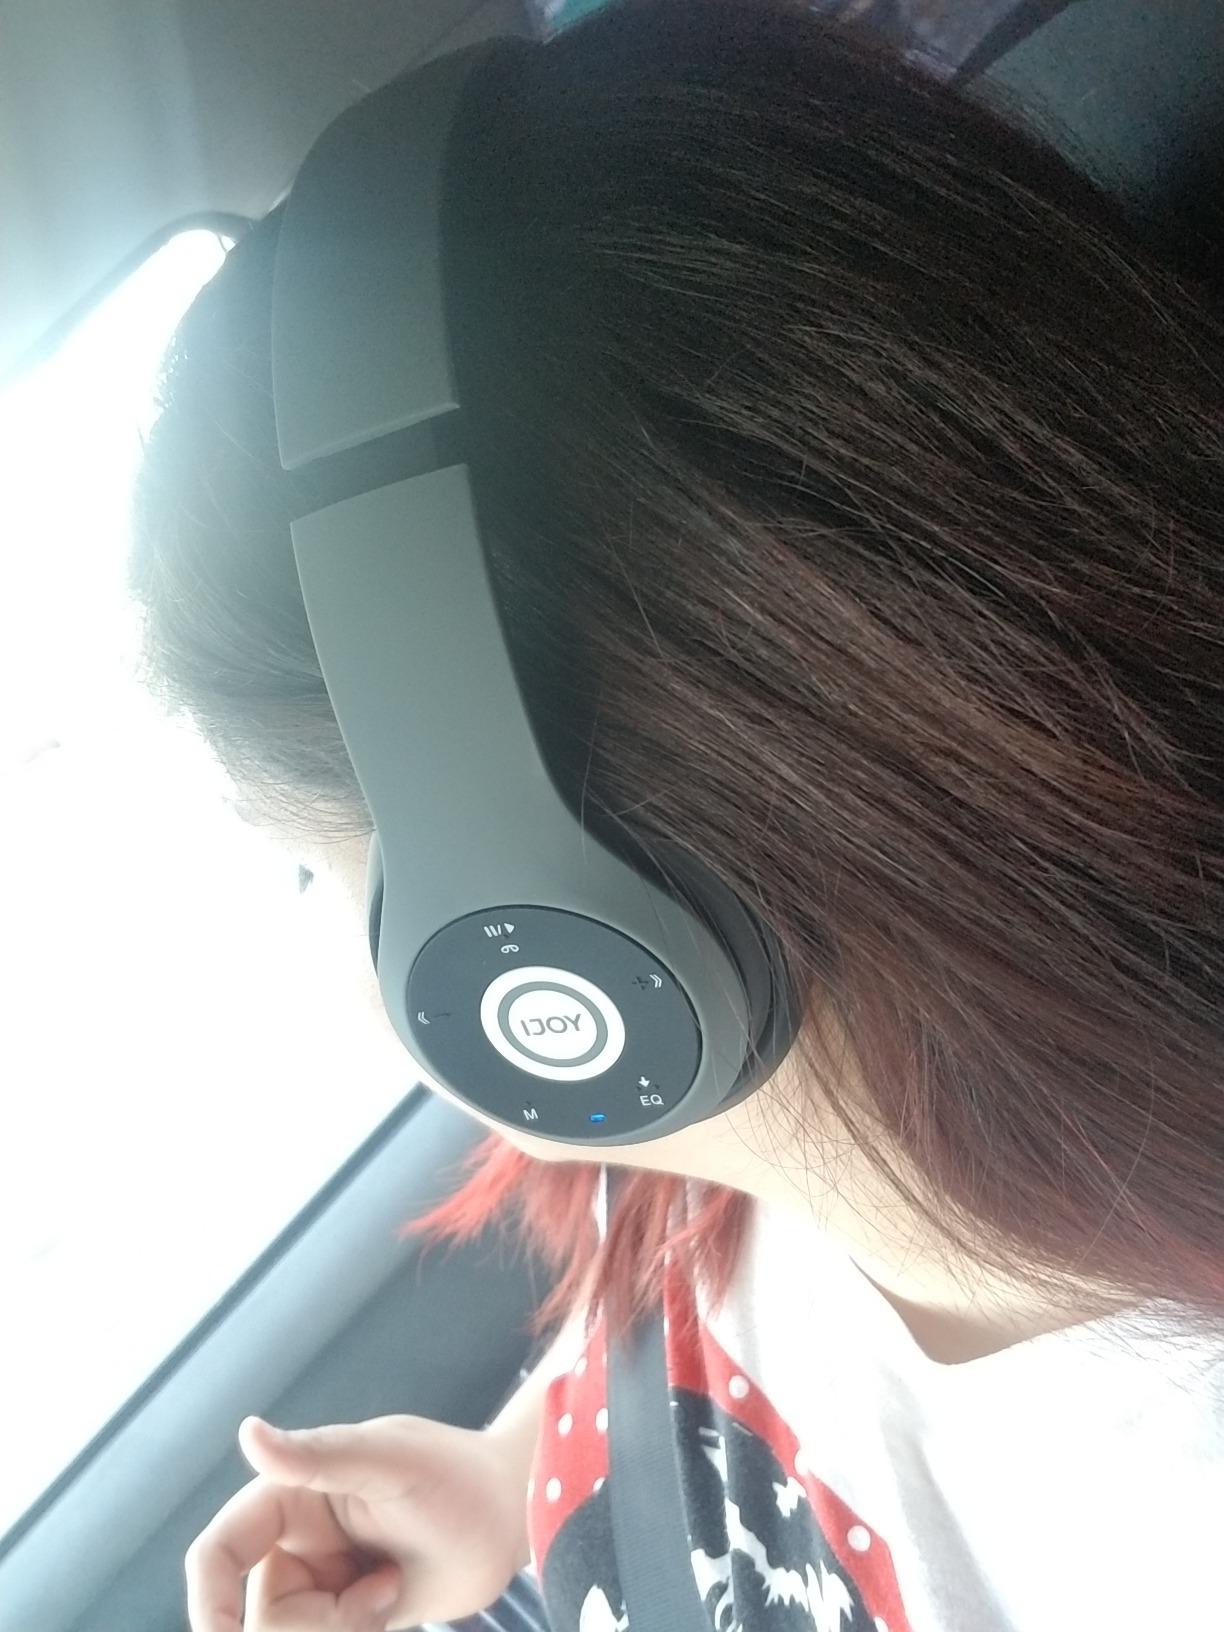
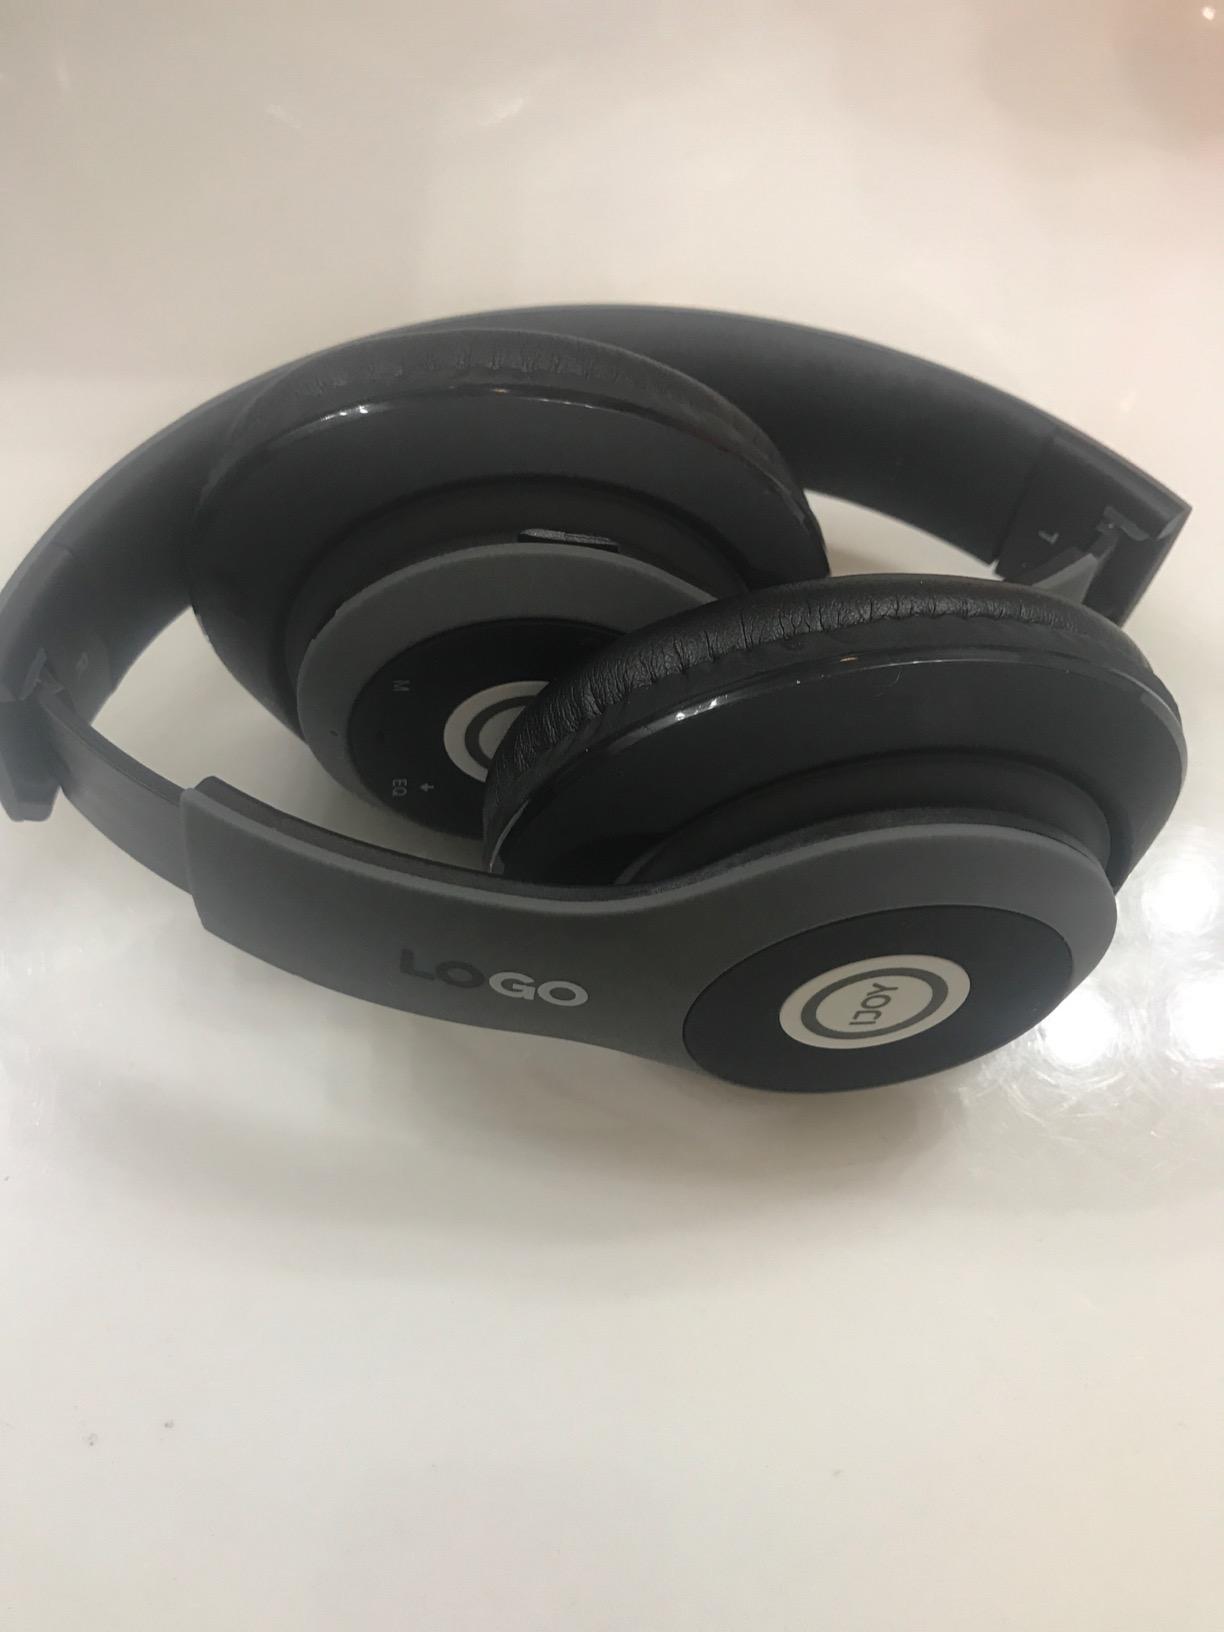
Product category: headphones
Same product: yes